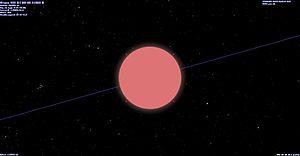
Vu de Gliese 667 C dans Celestia
Gliese 667 C est un sous-système planétaire du système Gliese 667. Il est composé d'une étoile naine rouge autour de laquelle orbitent potentiellement sept planètes.
Gliese 667 est un système stellaire et planétaire constitué de trois étoiles et au moins cinq planètes, ces dernières situées autour de l'étoile Gliese 667 C. Il est situé à environ 22 années-lumière de la Terre dans la constellation du Scorpion. Les trois étoiles ont une masse inférieure à celle du Soleil. Il existe une étoile de magnitude 12 proche de celles-ci mais non liée gravitationnellement au système. À l'œil nu, il semble former une étoile faible de magnitude 5,89. Le système a un mouvement propre relativement élevé, supérieur à 1 seconde d'arc par an.